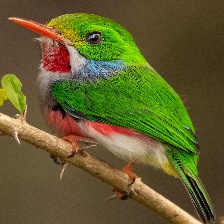
Species: CUBAN TODY
Scientific name: TODUS MULTICOLOR